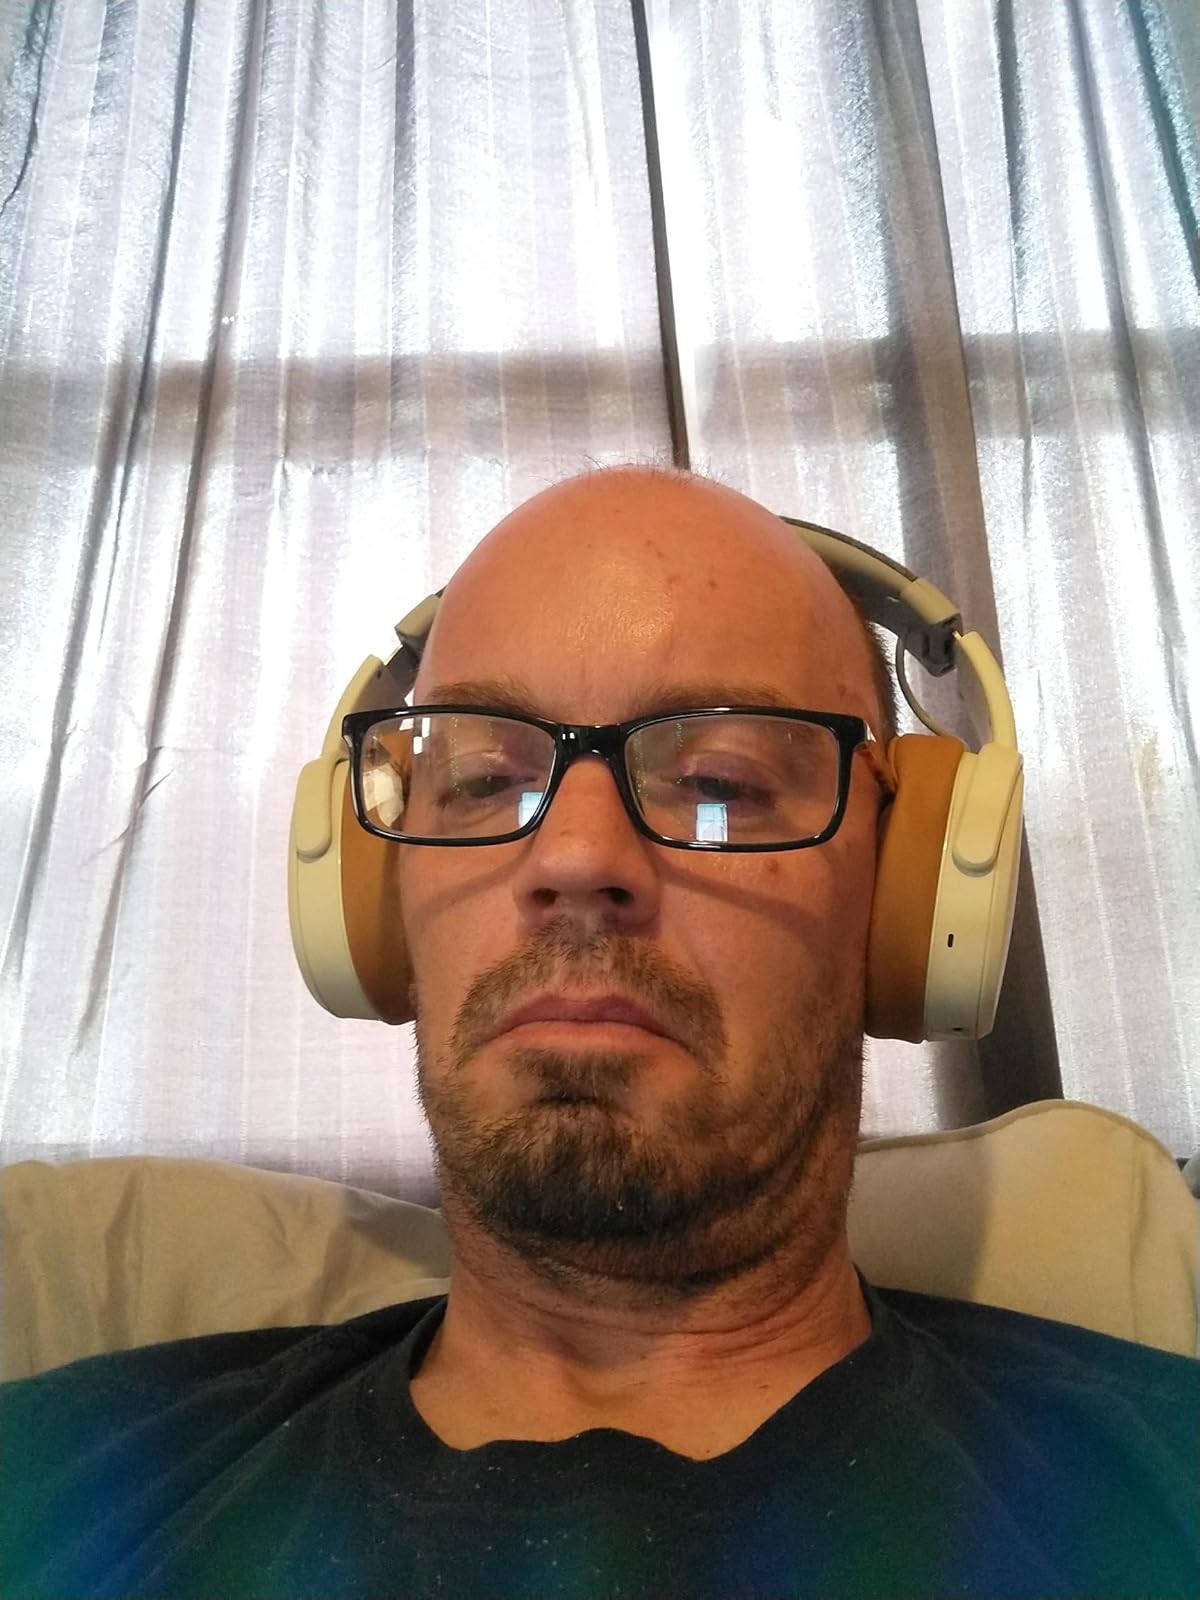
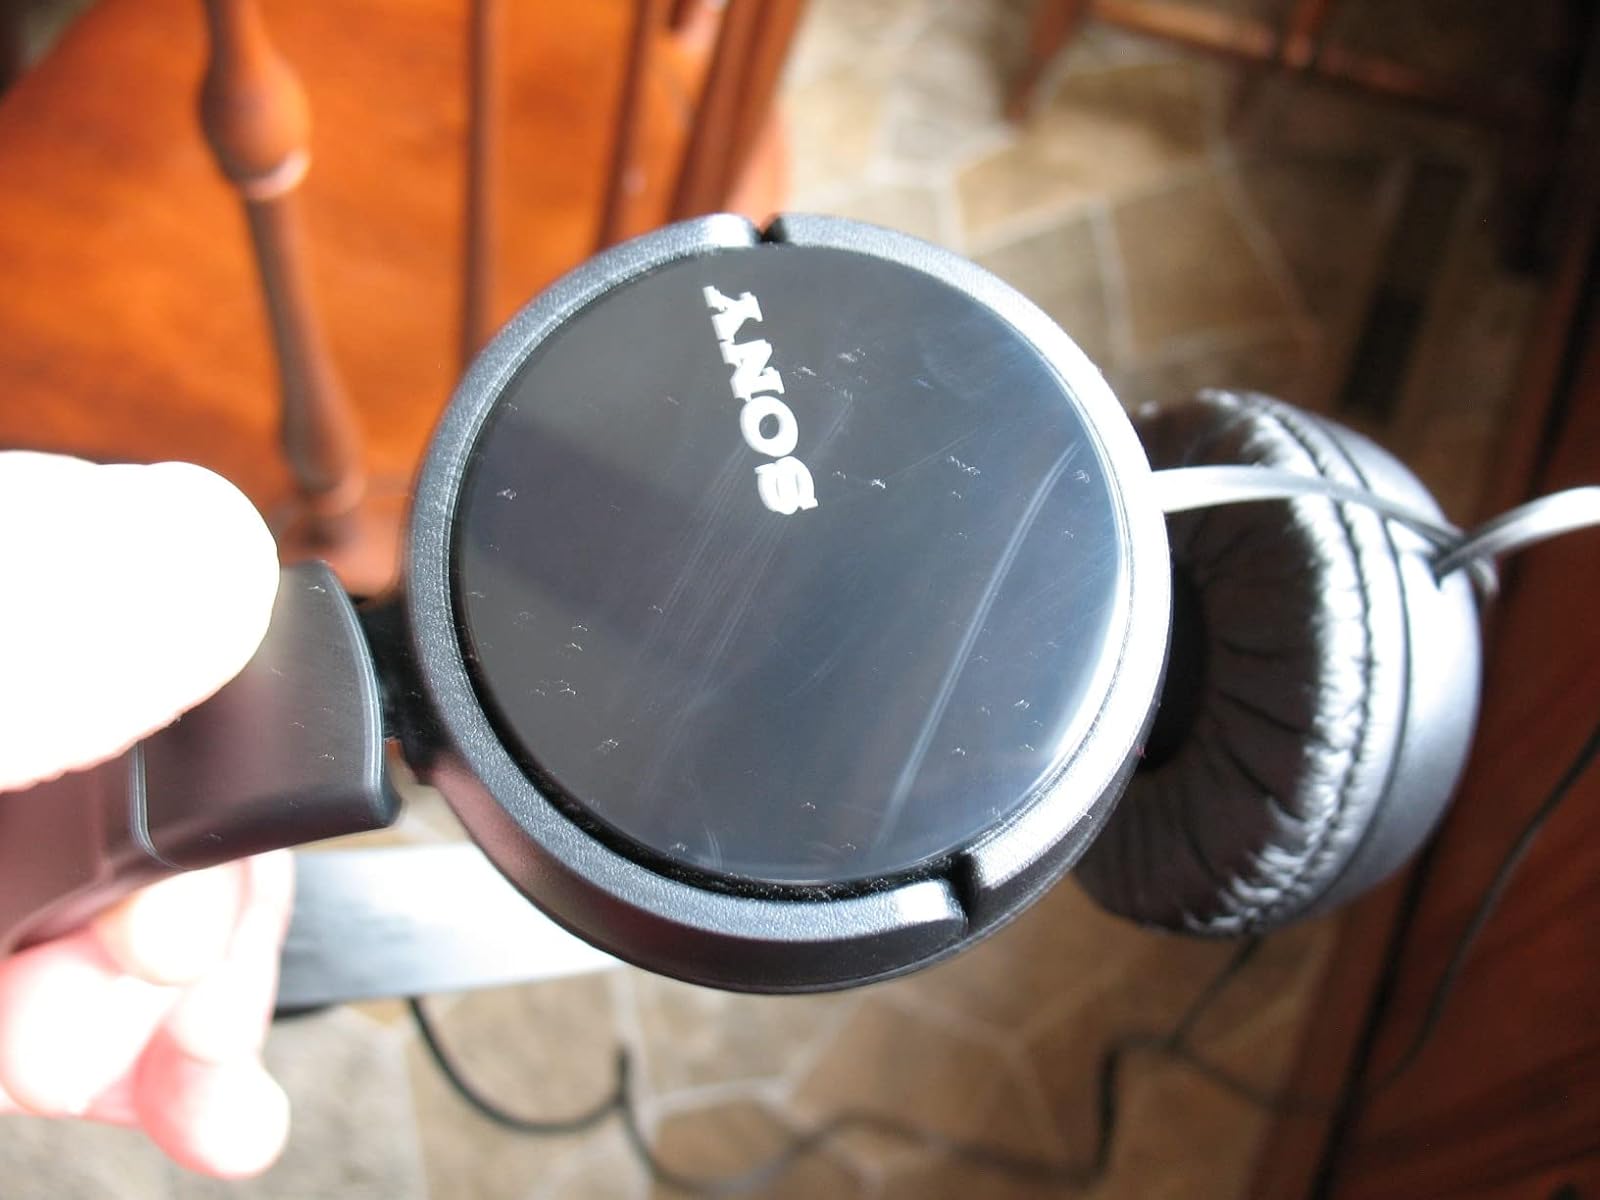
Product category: headphones
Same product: no